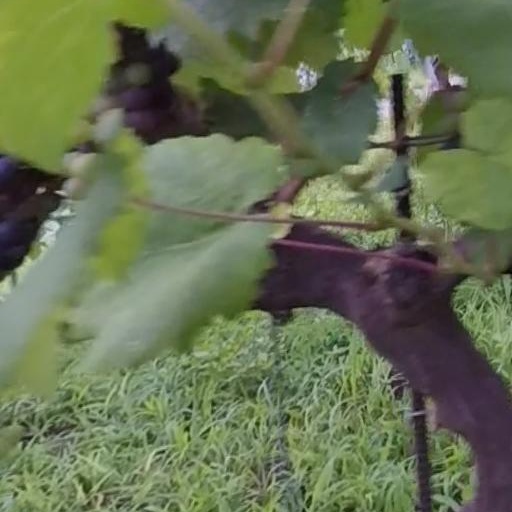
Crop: grape